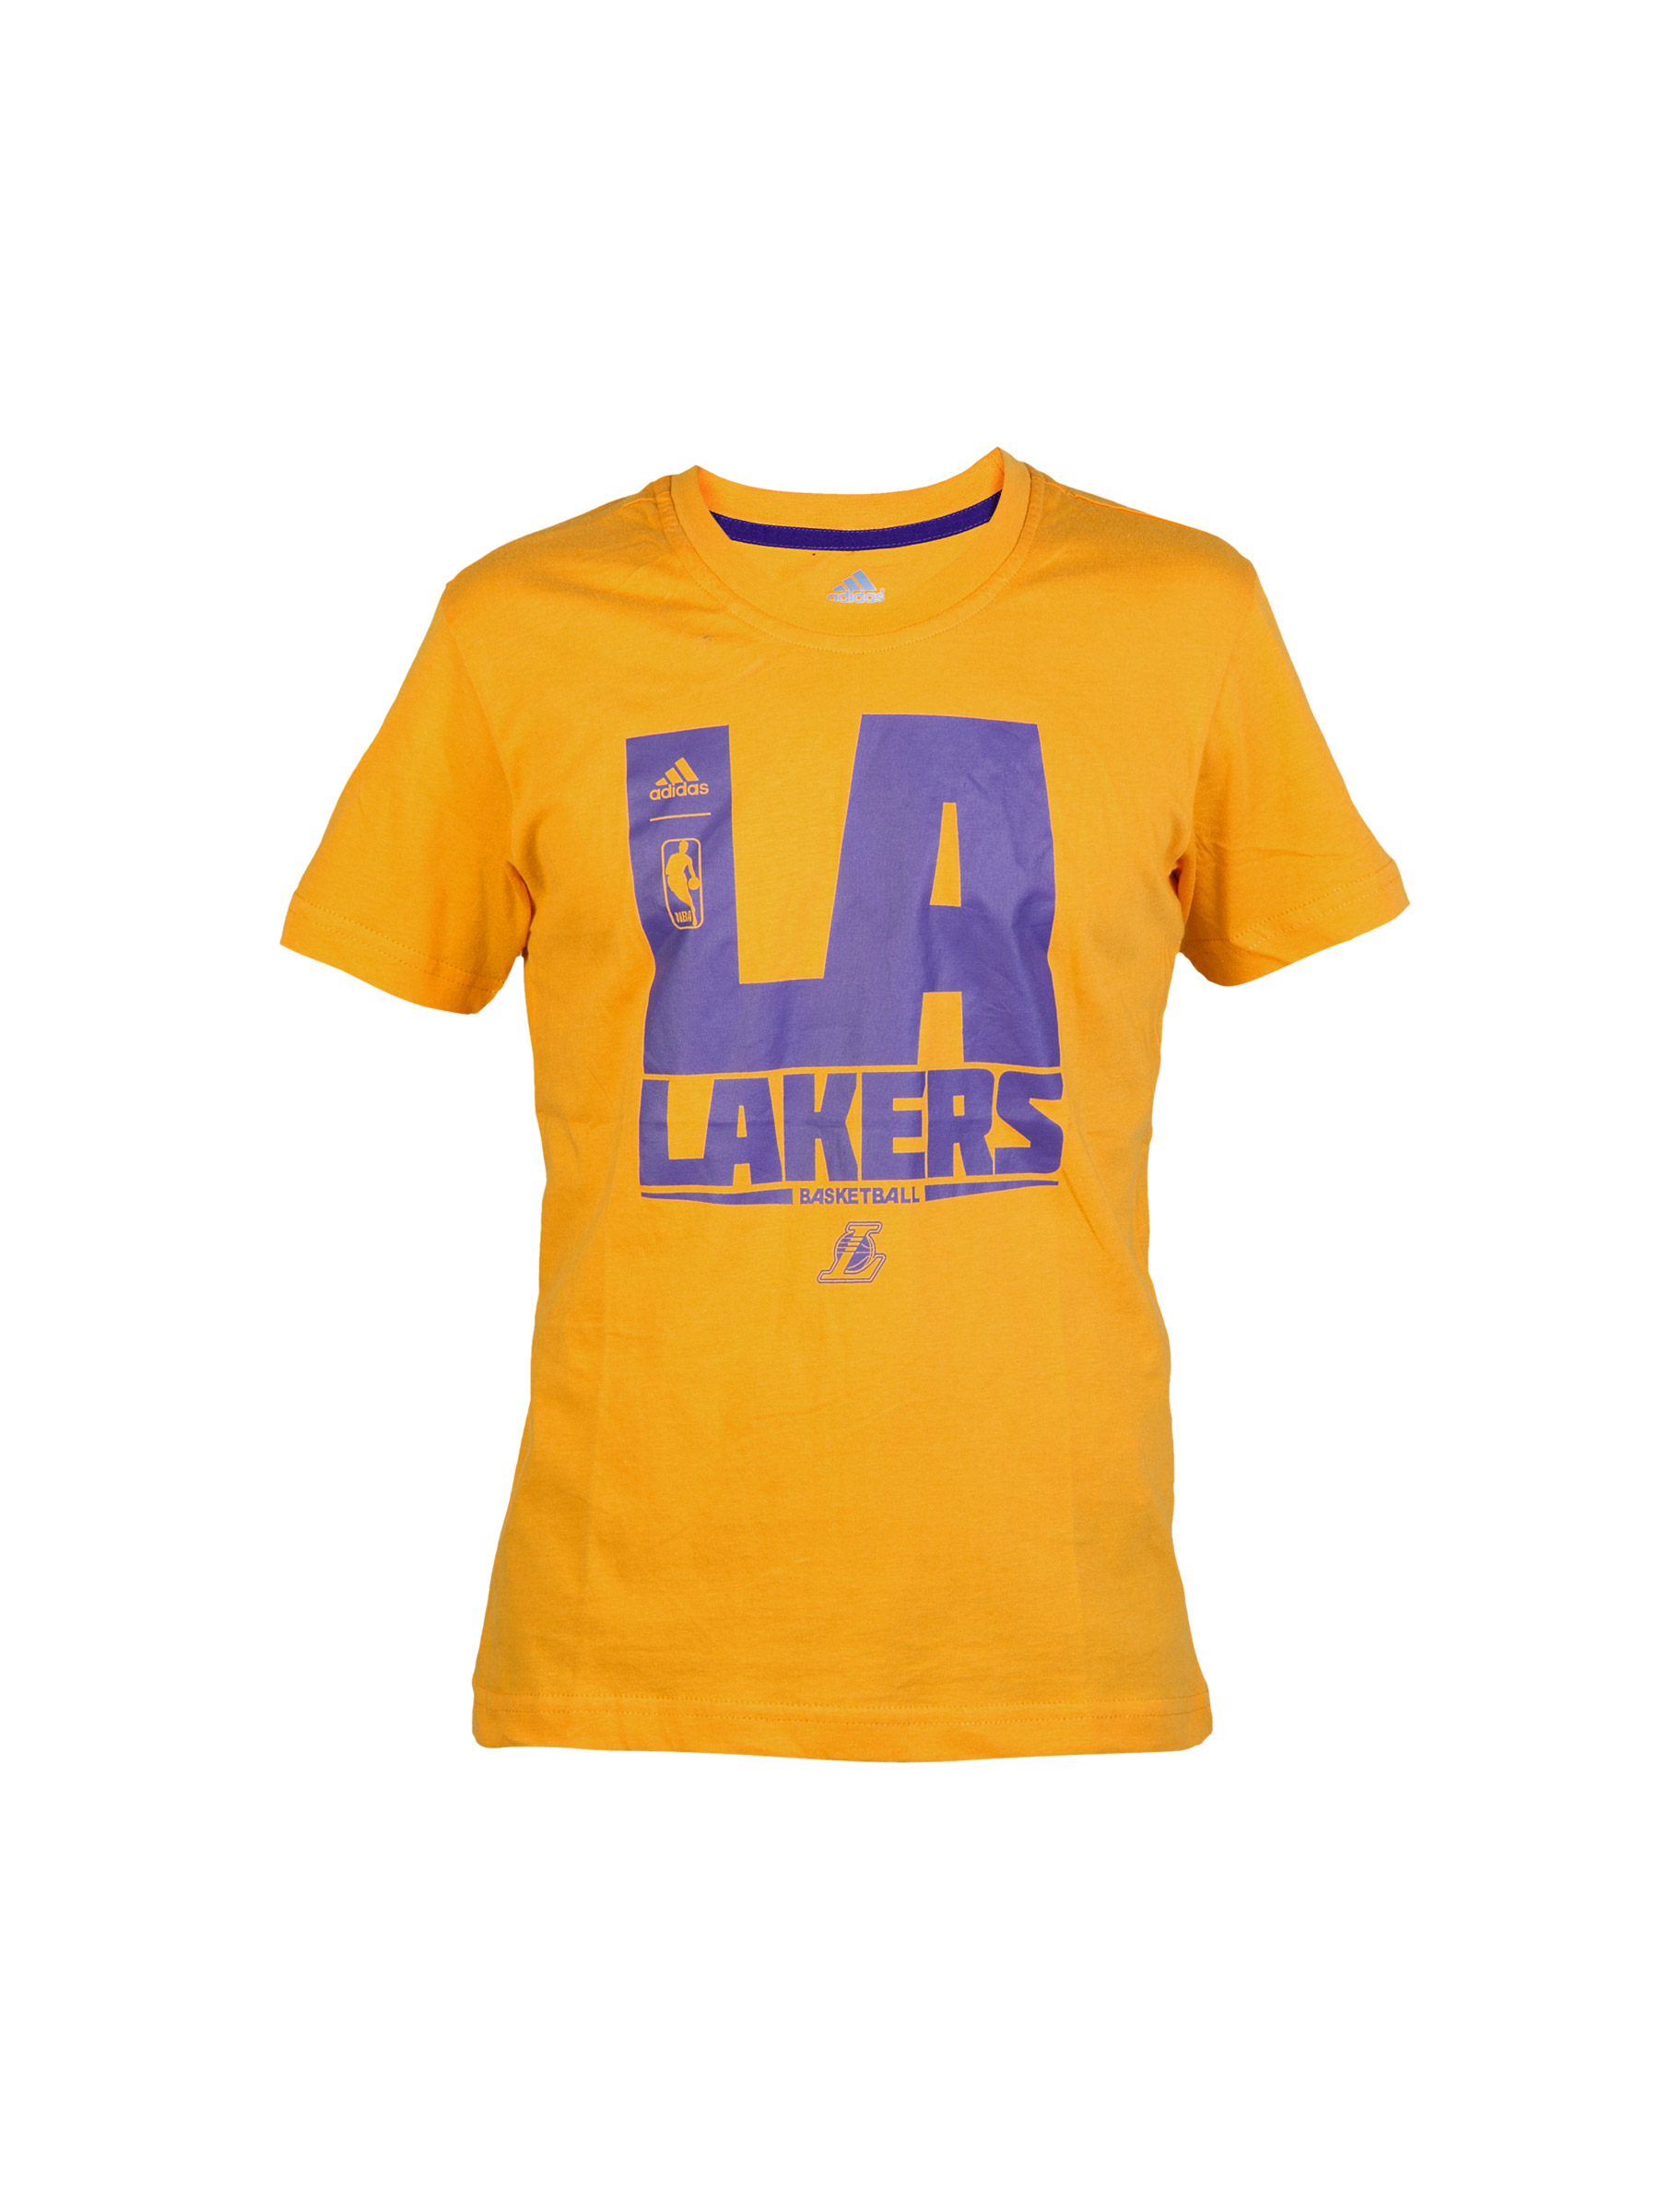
ADIDAS Kids Boys Printed Yellow Tshirts
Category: Apparel / Topwear / Tshirts
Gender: Boys
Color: Yellow
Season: Fall 2011
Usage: Sports